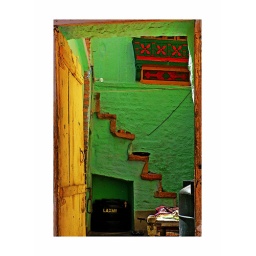
Passing down one of the narrow lanes of Jaisalmer....Yellow door wide open...Inviting green walls....Designs in red &amp;amp; deep shades of green....Colours.......